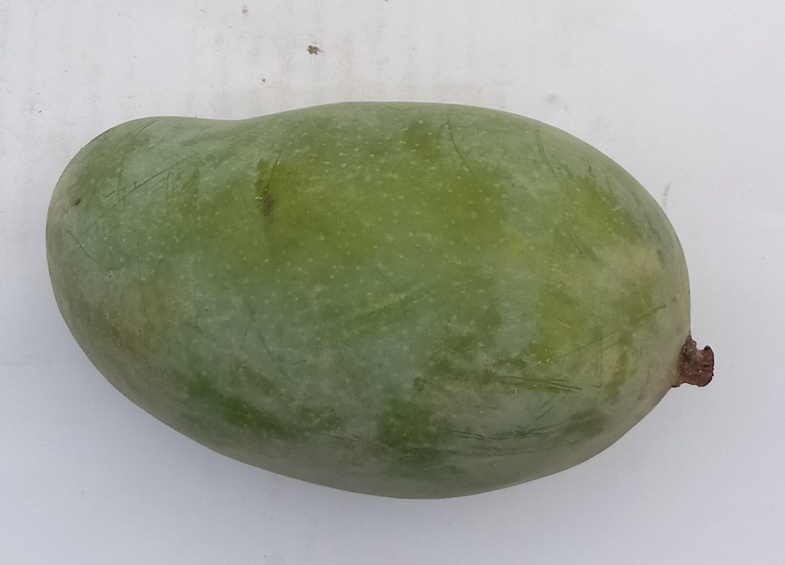
Mango variety: Sindhri